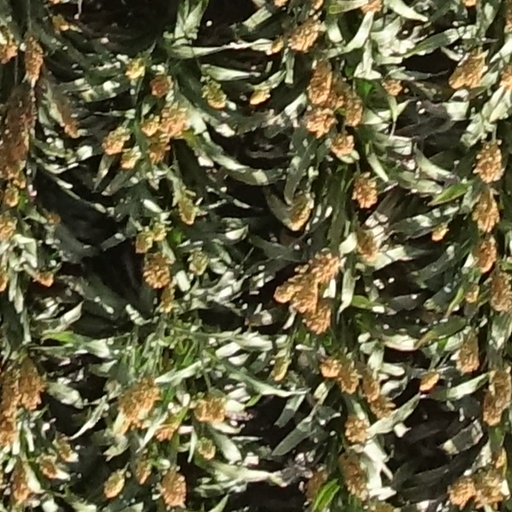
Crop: sorghum